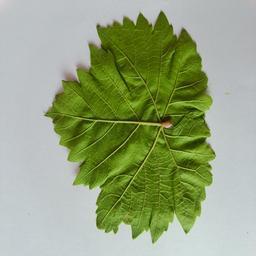
Label: Healthy Leaves